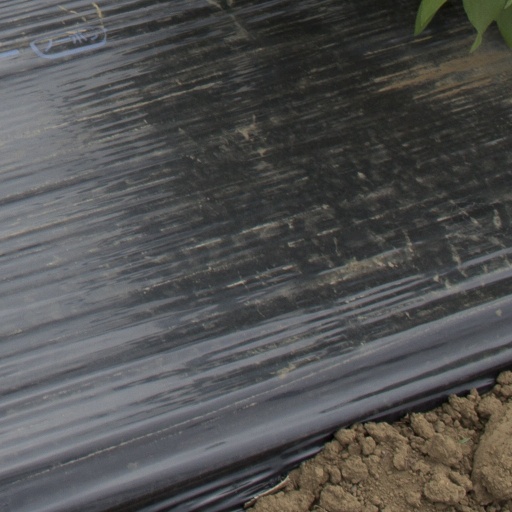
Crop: Jerusalem artichoke